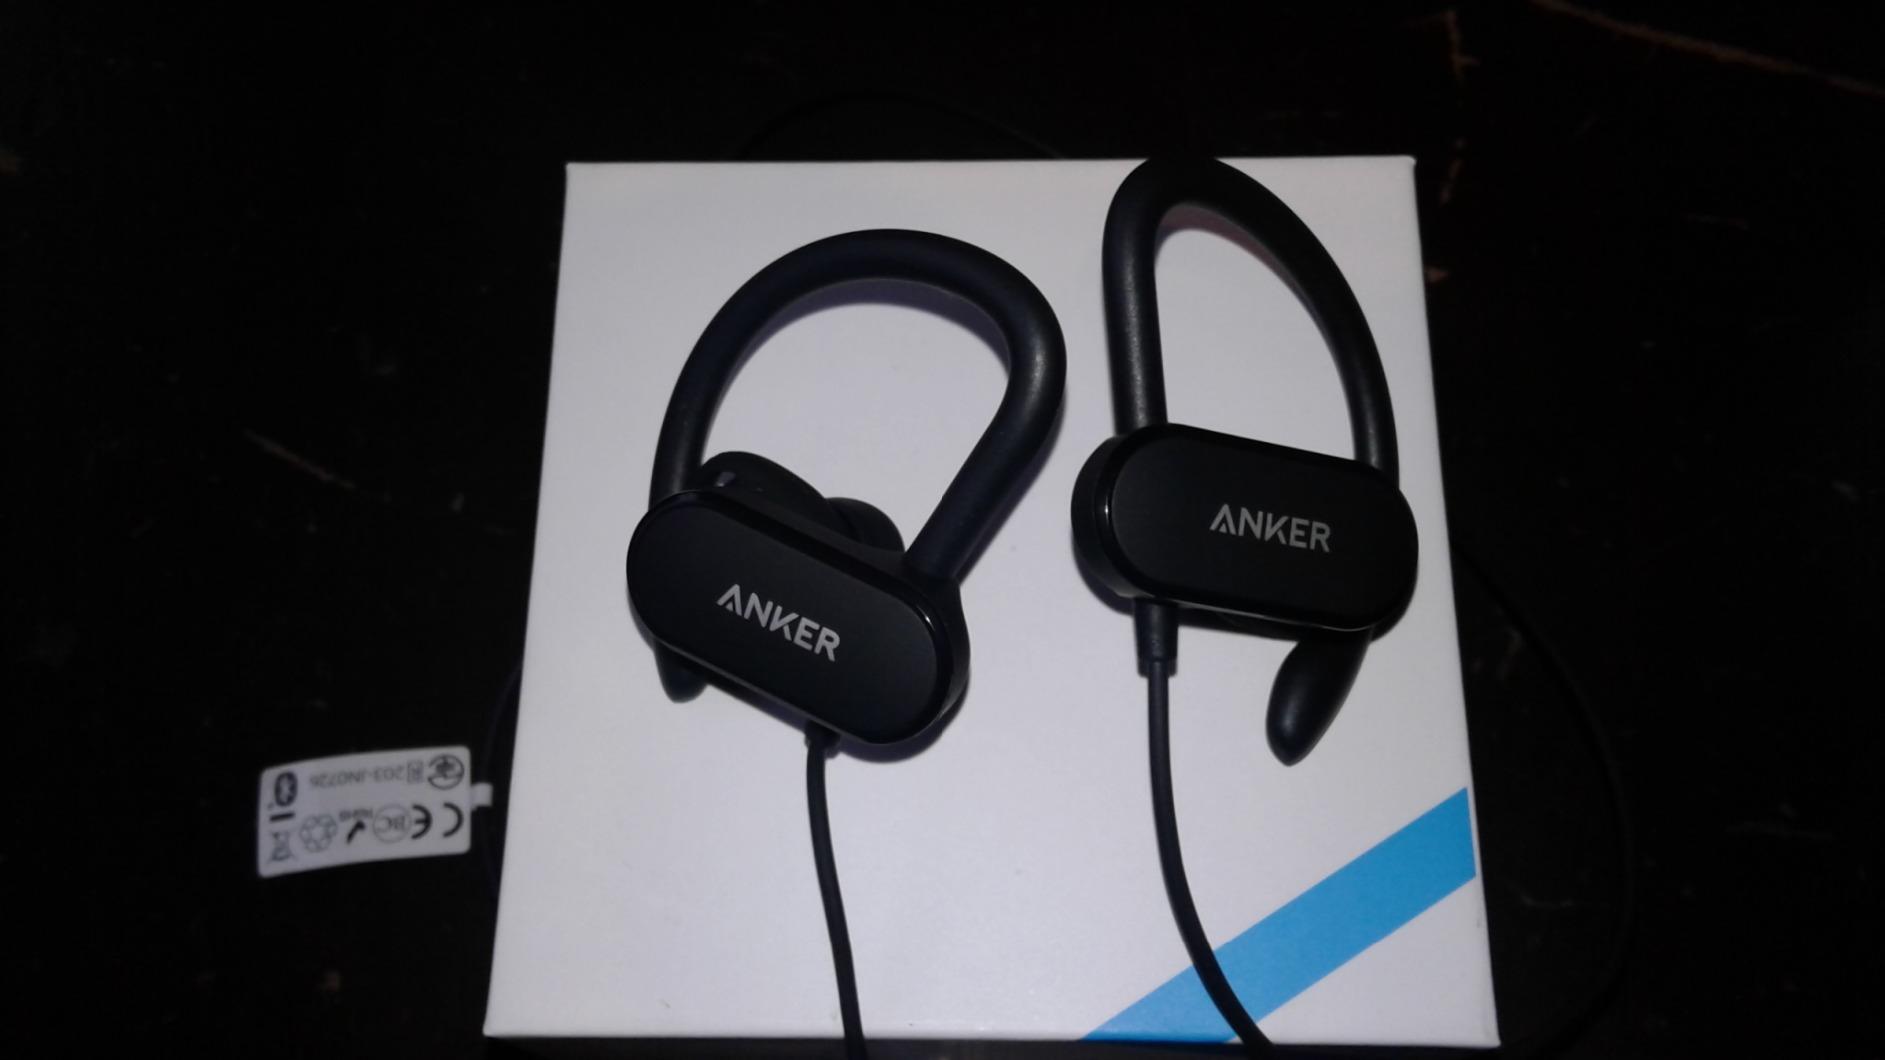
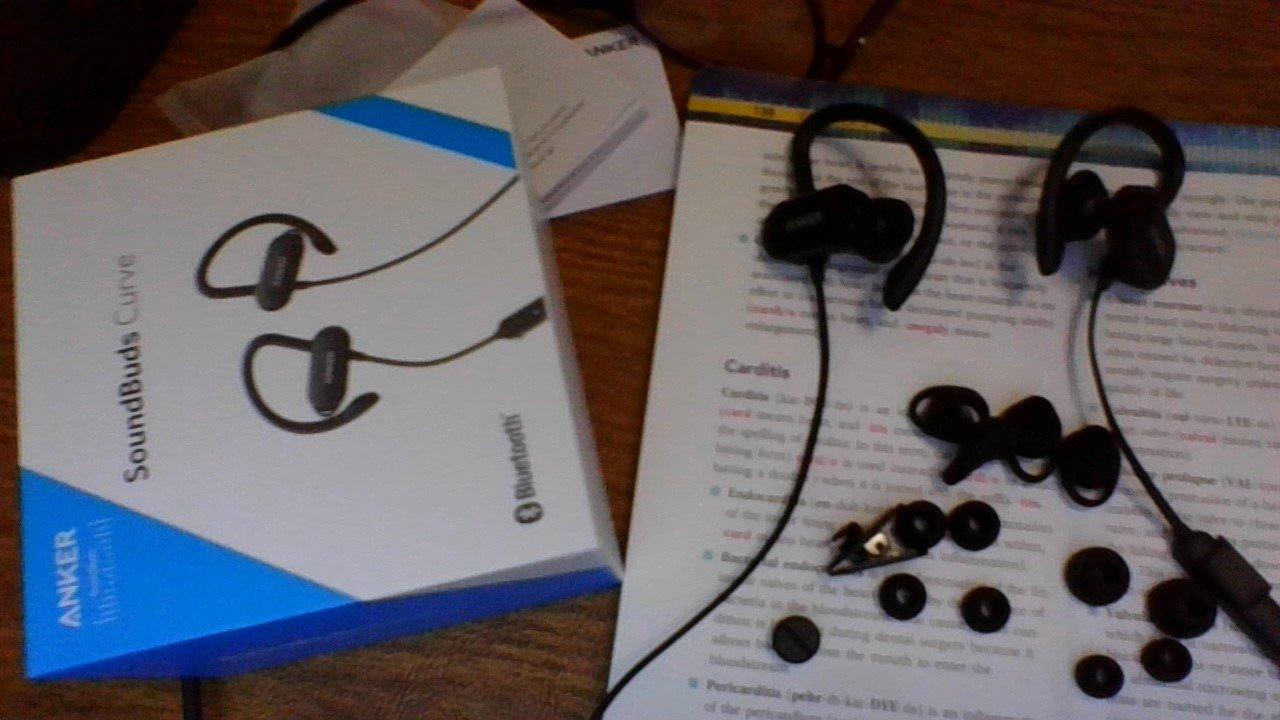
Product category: headphones
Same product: yes